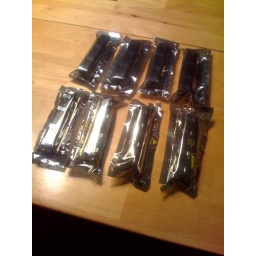
It's like a box full of awesome just showed up at my door in eight 2Gb packages